Blackfoot (band)

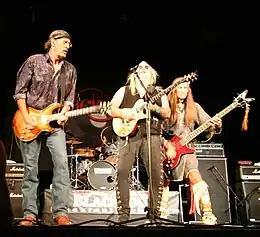
Blackfoot performing in 2008

During 2004 a second resurrection of Blackfoot occurred with original members Jakson Spires, Greg T. Walker and Charlie Hargrett. Medlocke was not available, so the lead vocals role was given to Bobby Barth (band member of Axe). Spires died suddenly on March 16, 2005, at age 53, of an aneurysm, but the band decided to persevere. In compliance with the will of Spires, Austrian drummer Christoph Ullmann was hired as the new drummer.